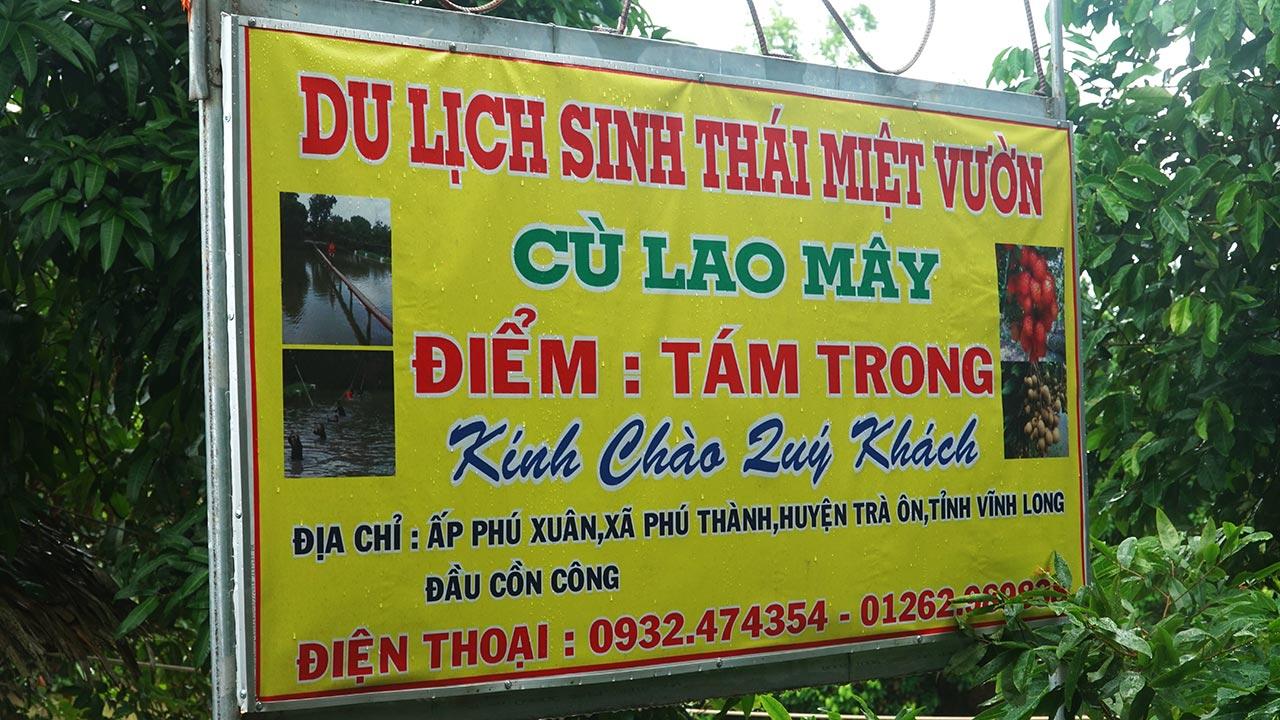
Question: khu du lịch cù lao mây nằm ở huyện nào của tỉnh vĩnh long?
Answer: huyện trà ôn